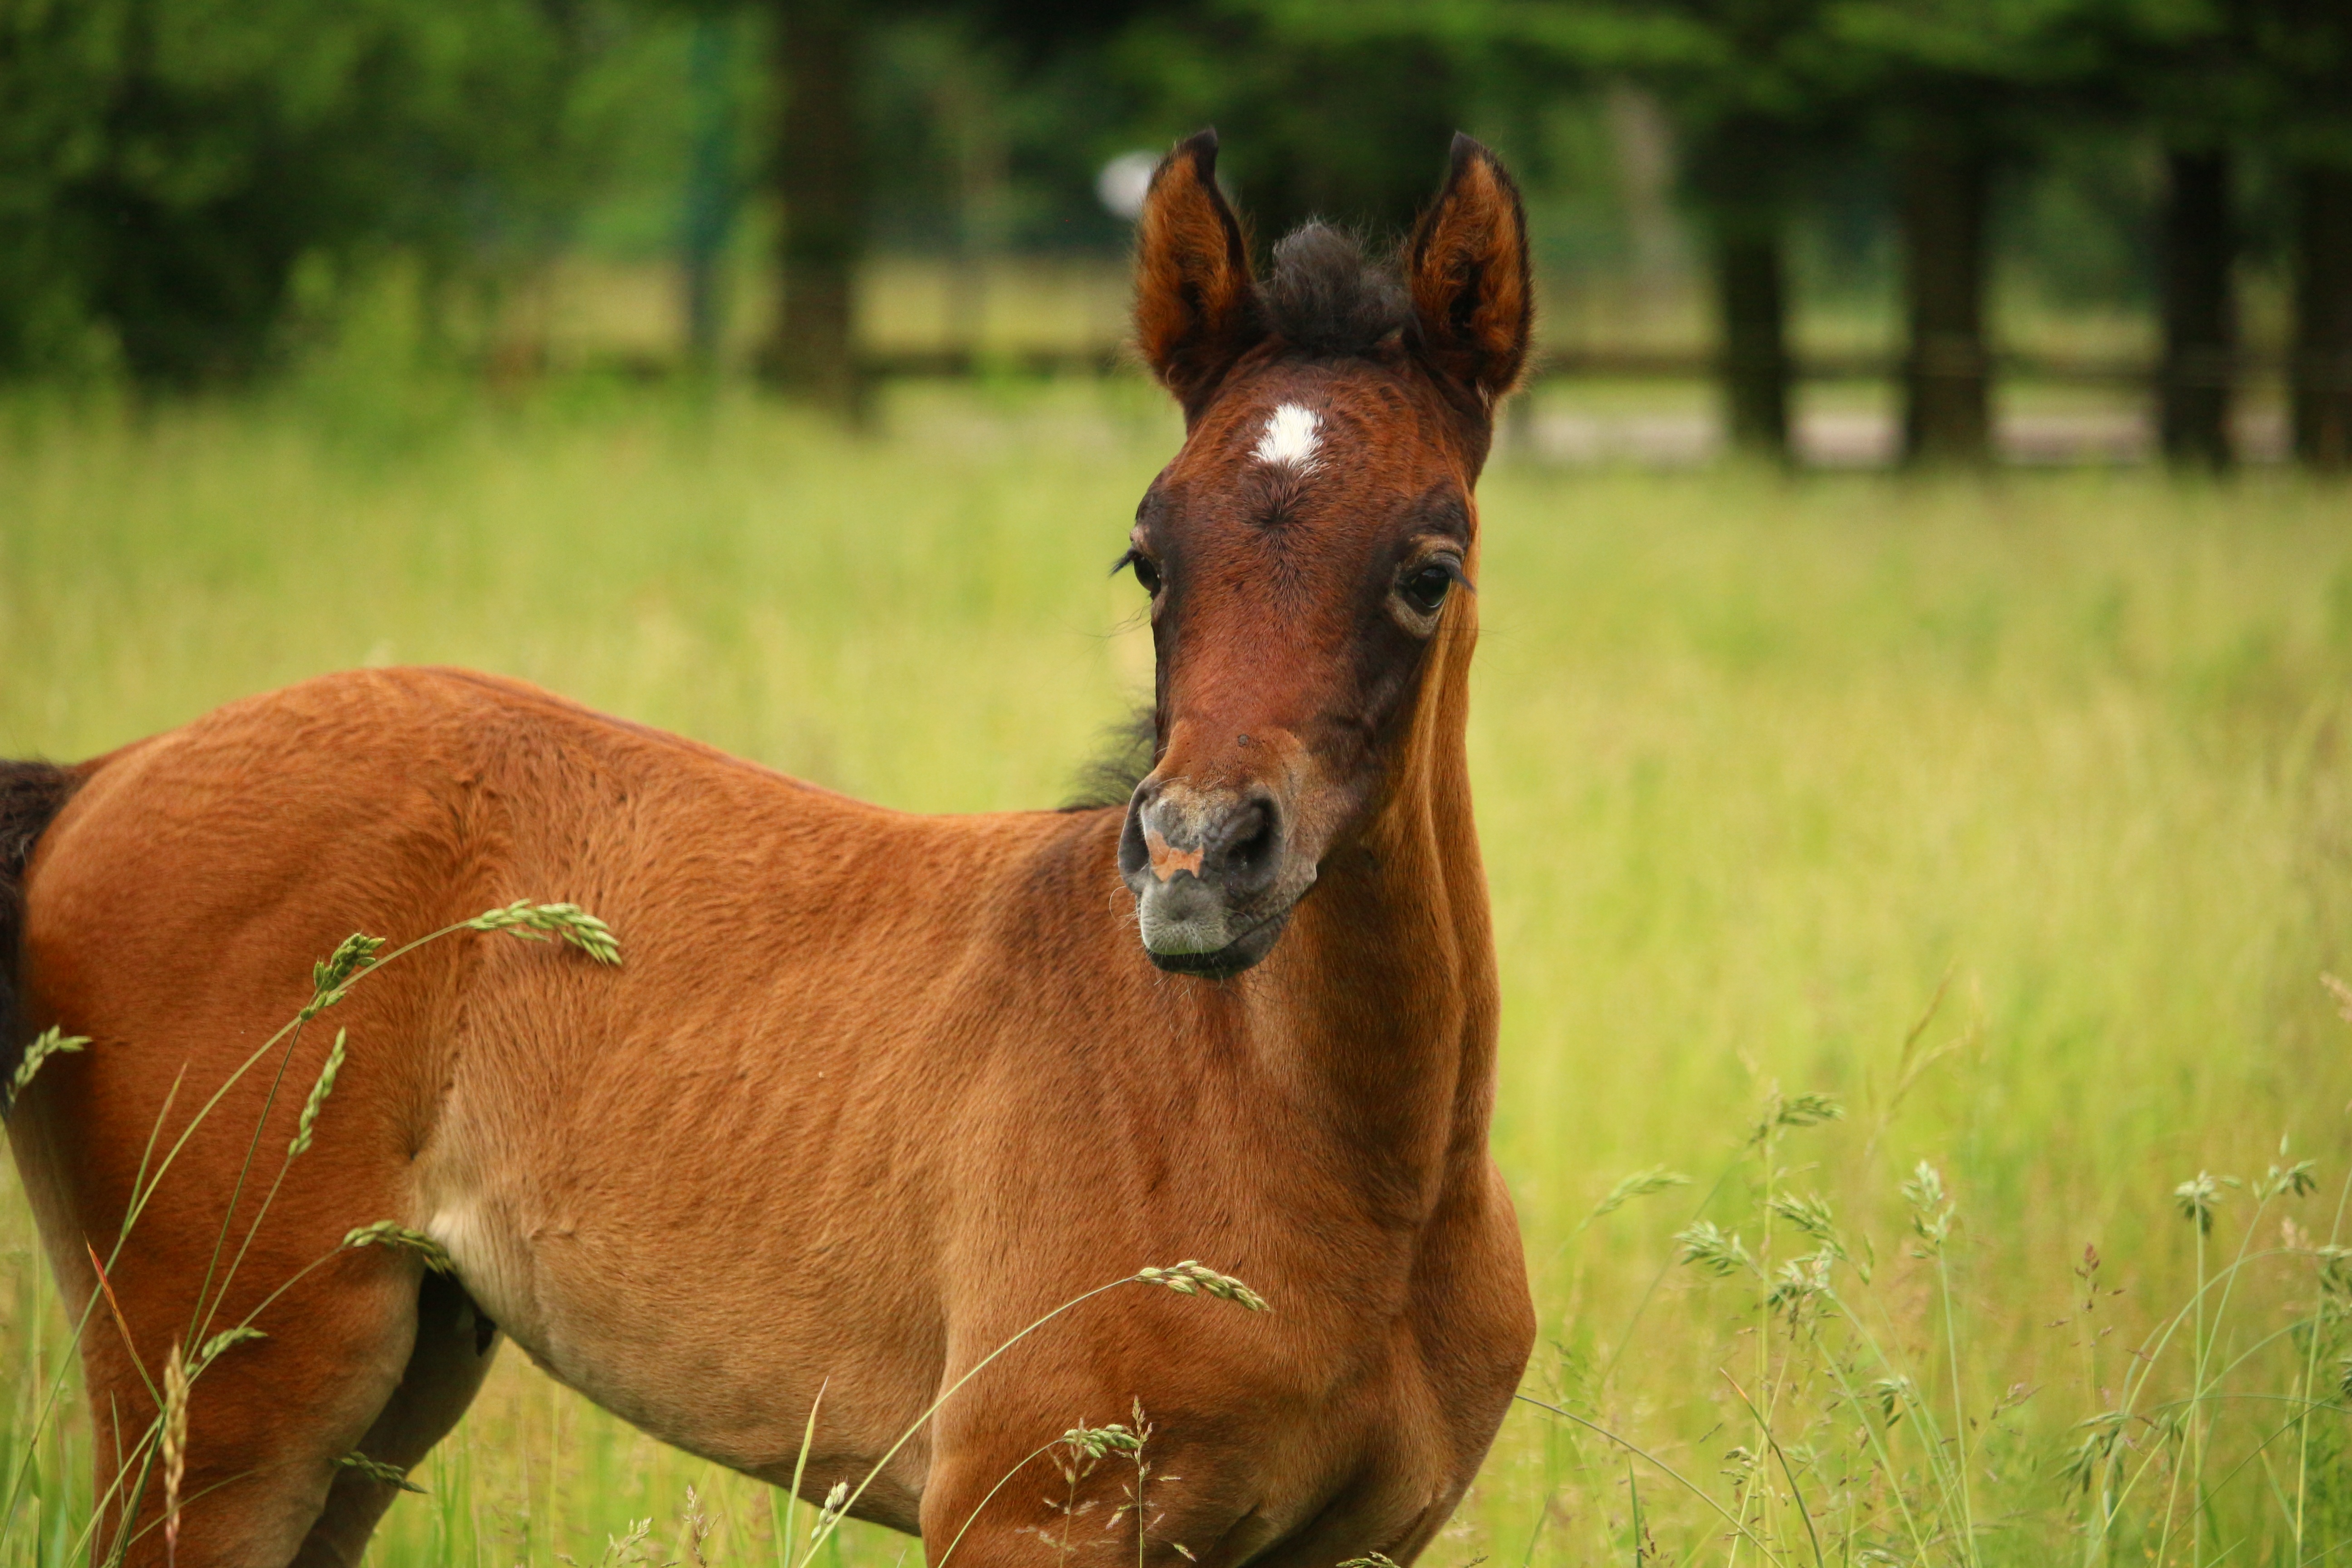
grass, meadow, prairie, wildlife, pasture, grazing, horse, mammal, stallion, mane, fauna, vertebrate, mare, foal, colt, thoroughbred arabian, brown mold, pack animal, suckling, horse like mammal, mustang horse